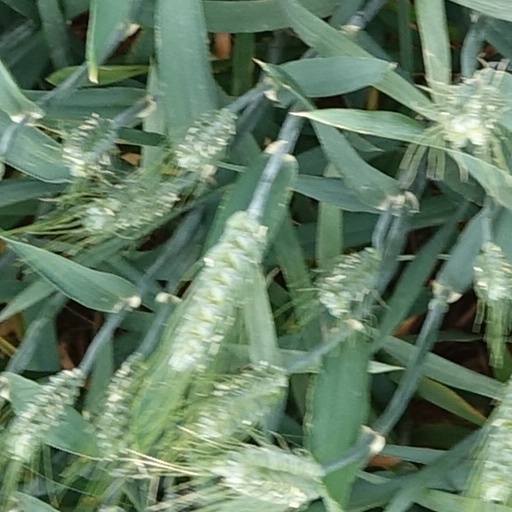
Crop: wheat